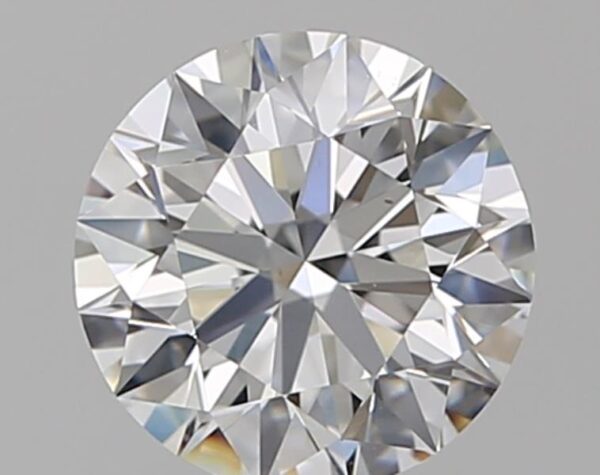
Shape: round
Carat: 0.92
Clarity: VS2
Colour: E
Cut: EX
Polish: EX
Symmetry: EX
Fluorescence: M
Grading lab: GIA
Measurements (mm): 6.15 x 6.19 x 3.87